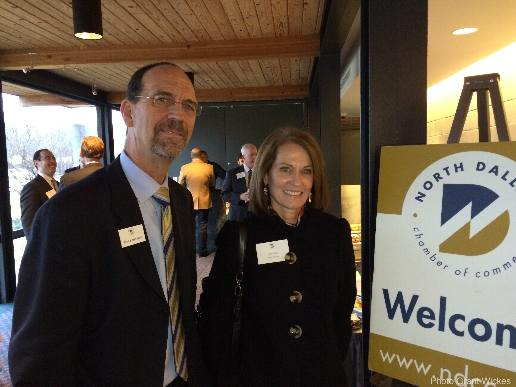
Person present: Yes